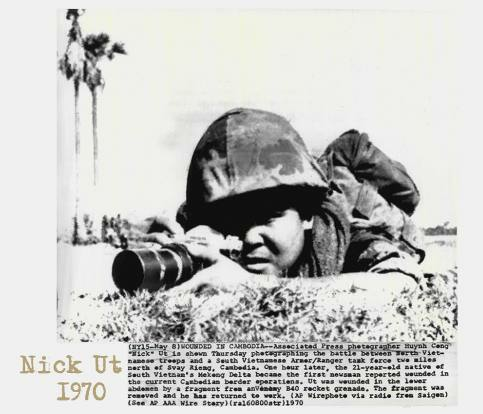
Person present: No